New York Wheel

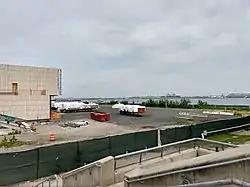
Site of the New York Wheel, seen in June 2018

The New York Wheel was a proposed Ferris wheel to be located in the St. George neighborhood of Staten Island, New York City, next to the Empire Outlets retail complex.